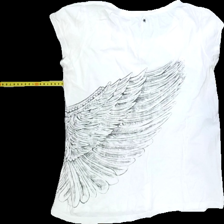
View: back
Type: T-shirt
Category: Ladies
Brand: Not Applicable
Colors: White, Brown
Material: 100%cotton
Pattern: Logo print
Cut: Regular, C-collar
Size: M
Season: All
Trend: No trend
Stains: Yes
Price range: <50
Recommended usage: Export